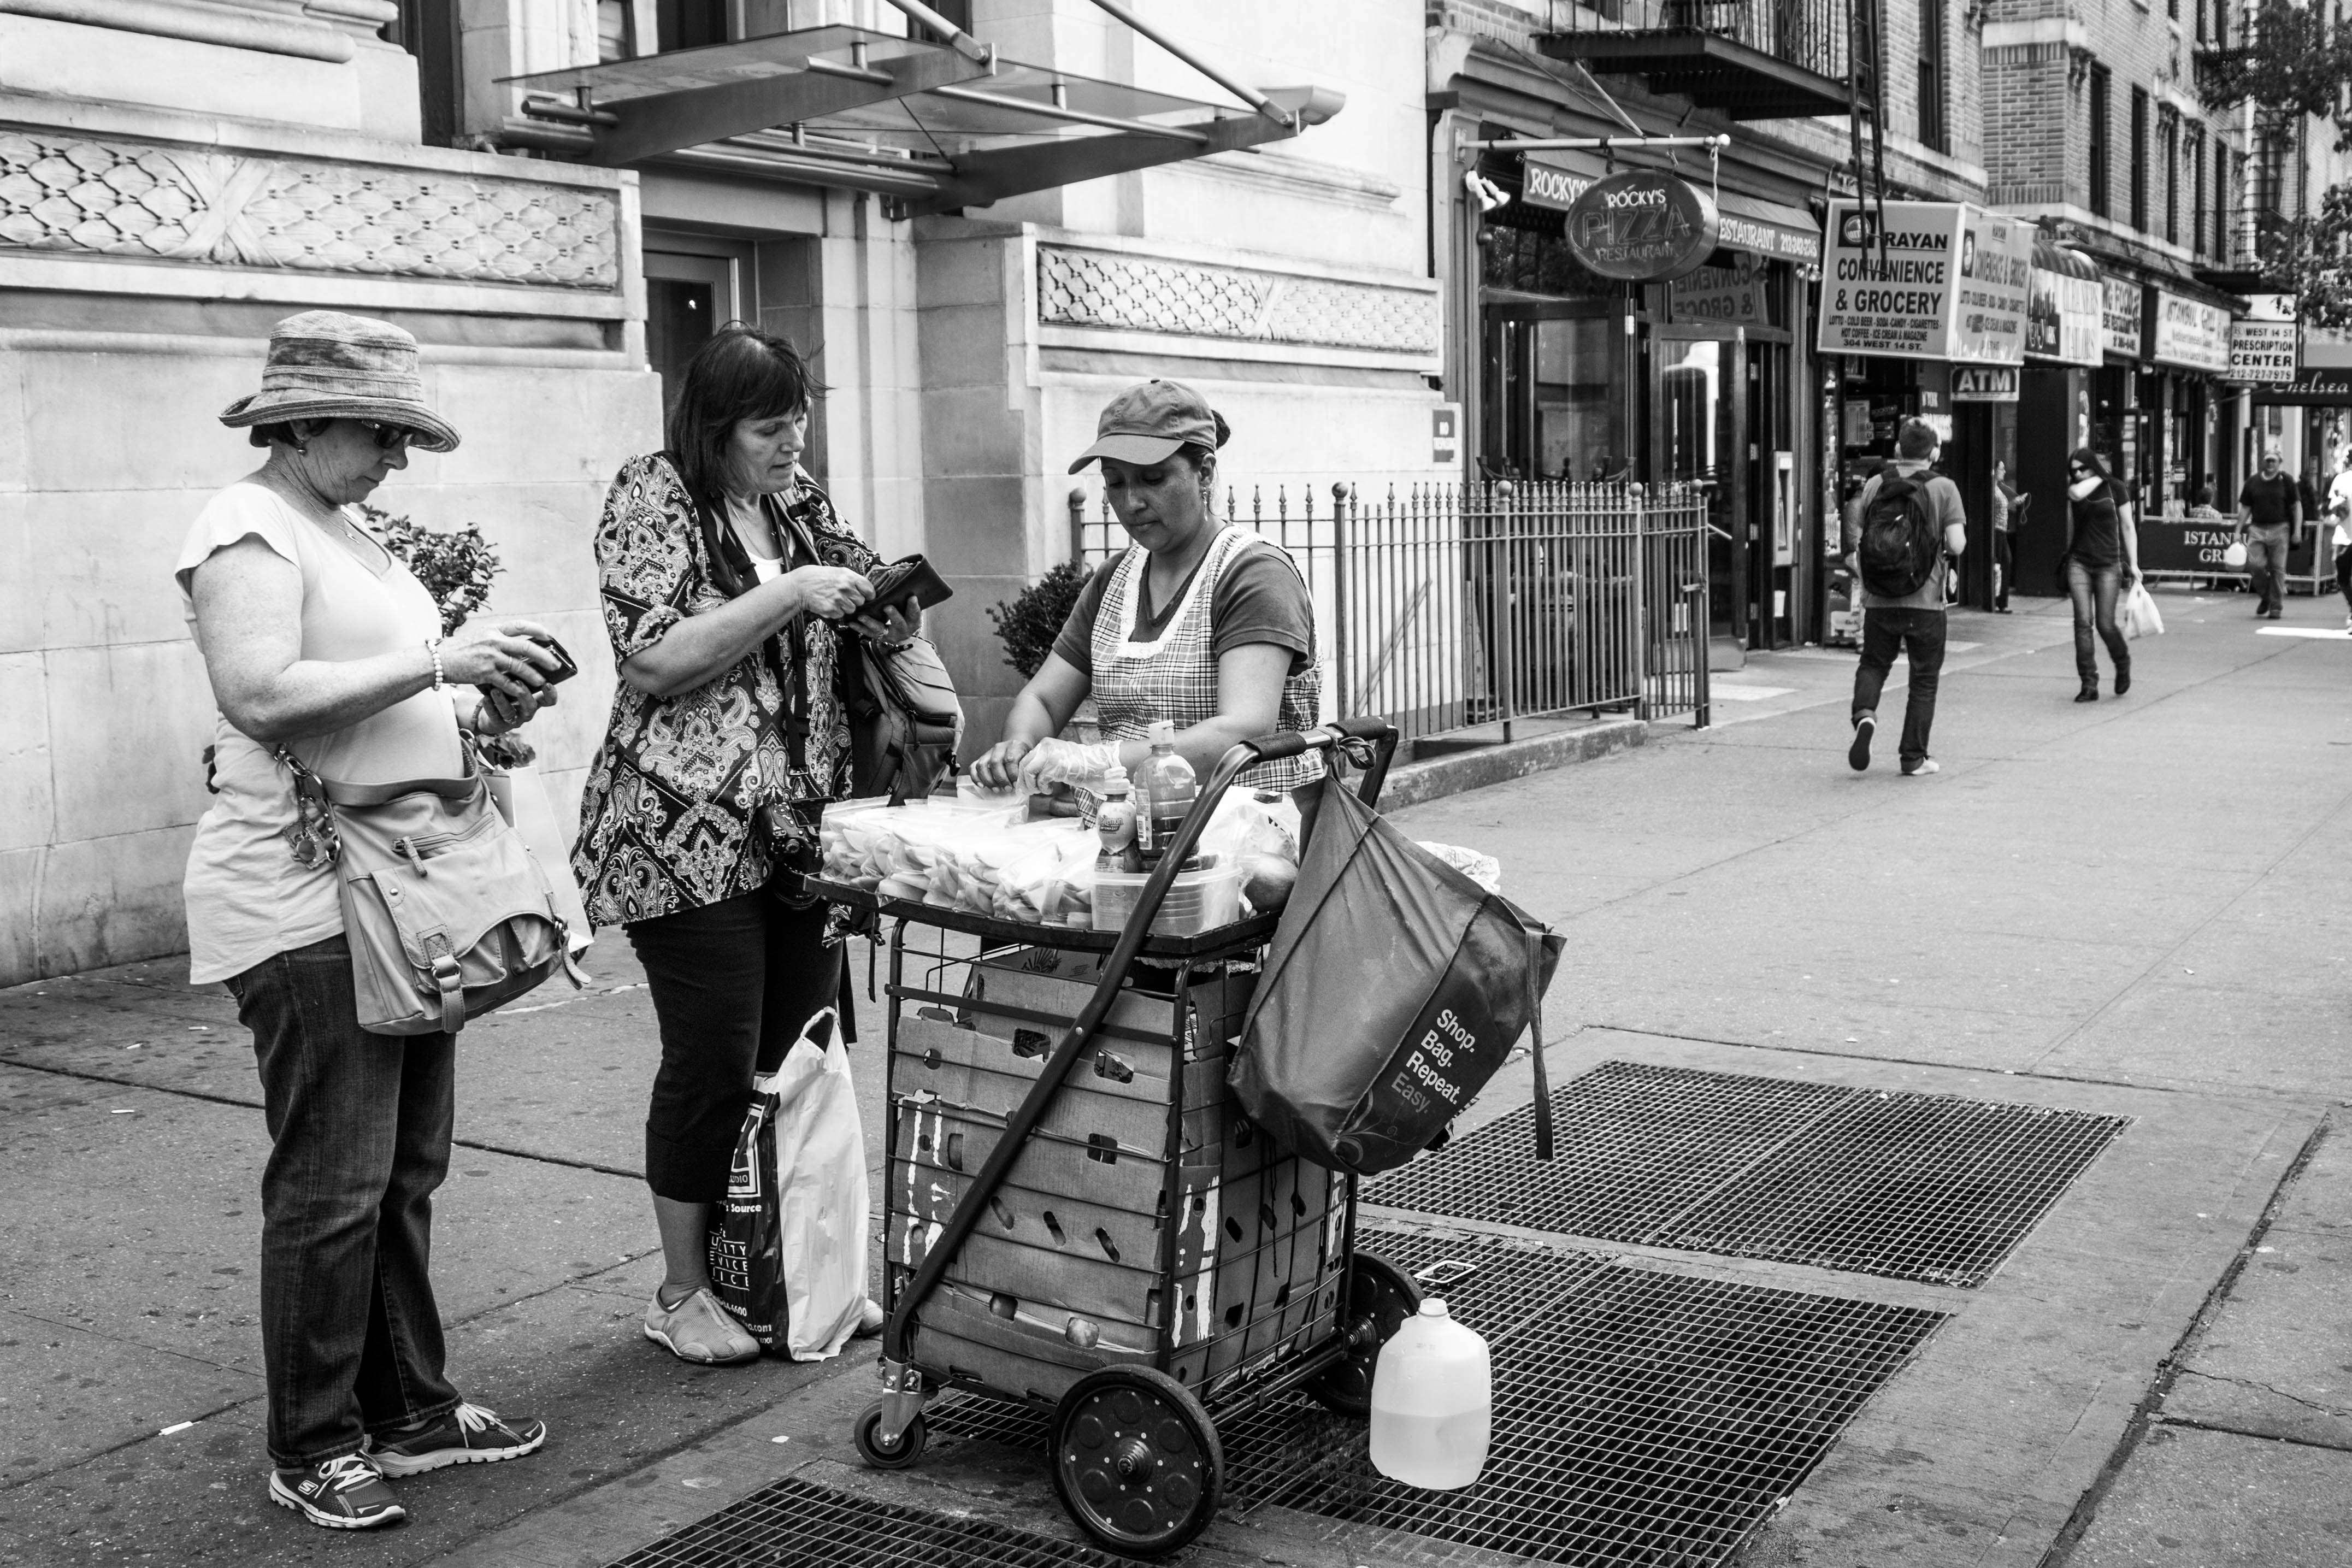
man, black and white, people, road, white, street, photography, manhattan, monochrome, streetphotography, blackandwhite, newyork, infrastructure, photograph, snapshot, ny, westvillage, monochrome photography